2001 SEA Games

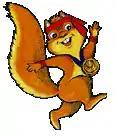
"Si Tumas", the squirrel, the official mascot

The official logo for the games is an interpretation of a flame. In stylising the "flame" for the logo's design, its tongues have been individually separated and simplified. The logo's weaving formation conveys unity, and a coming together of Southeast Asia's best athletes. Its "weaving" also gives an opportunity to form the Roman numeral XXI, representing the 21st century, as well as having the Kuala Lumpur Games being the 21st edition of the SEA Games.